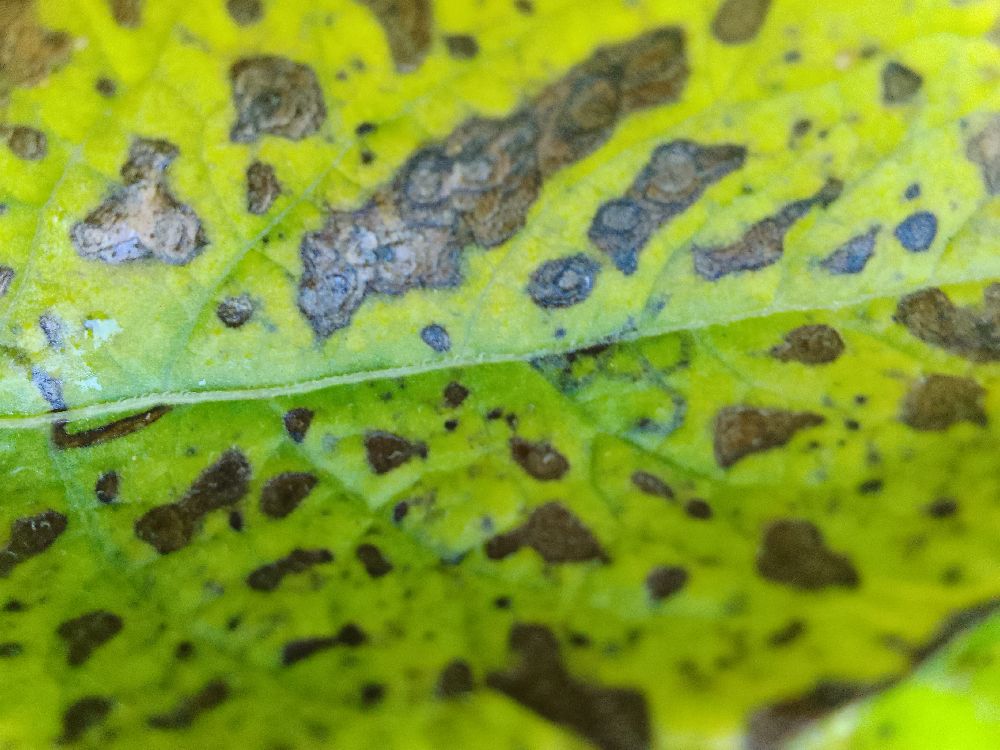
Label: Early blight